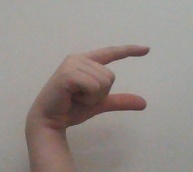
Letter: dal